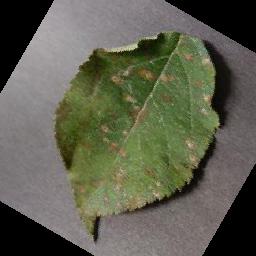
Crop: apple
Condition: cedar_rust